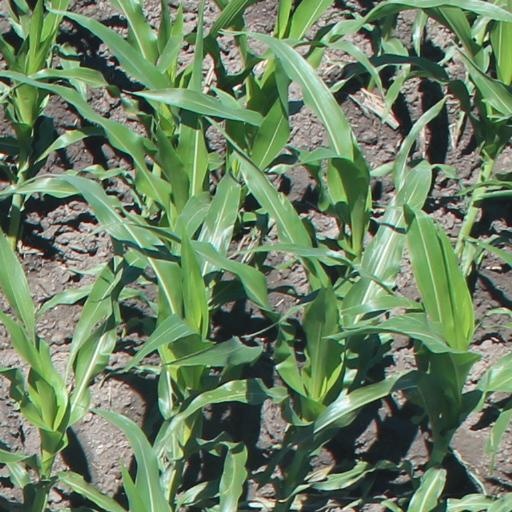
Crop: maize; corn